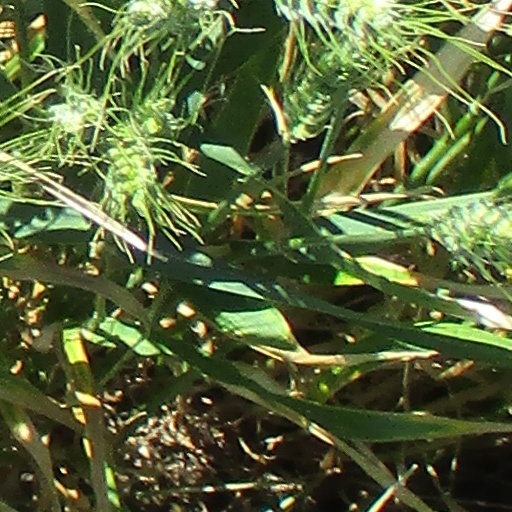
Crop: wheat